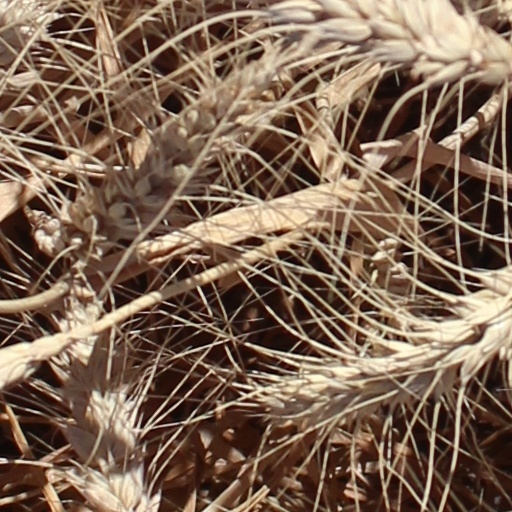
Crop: wheat